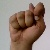
The image shows a hand gesture representing the letter 'T' in Indian Sign Language.